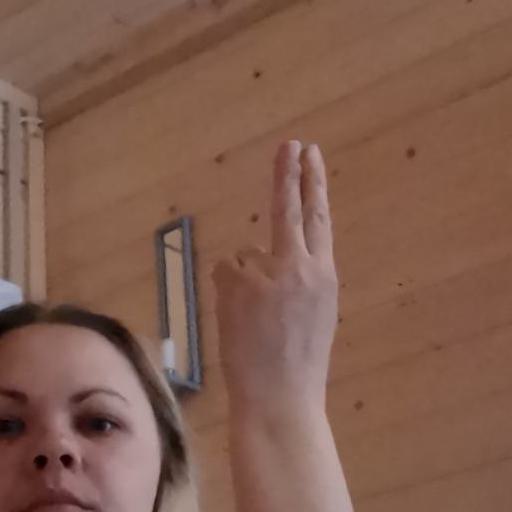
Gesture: two_up_inverted